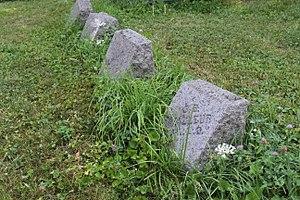
Pierre tombale de Jean-Baptiste Meilleur (1796-1878), cimetière Notre-Dame-des-Neiges (F229), Montréal.
Jean-Baptiste Meilleur, né le 8 mai 1796 à Saint-Laurent et mort le 6 décembre 1878 à Montréal, est un médecin, homme politique, journaliste et professeur canadien.